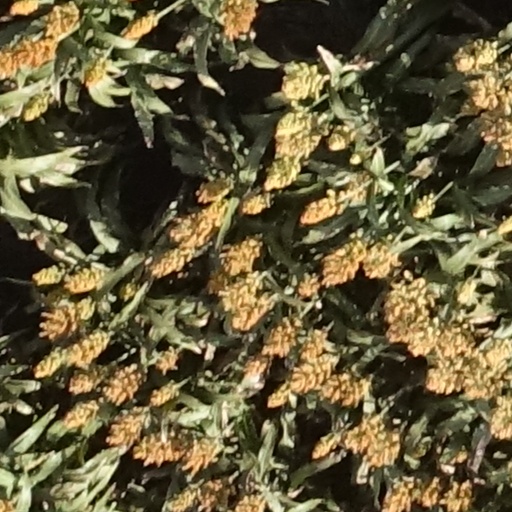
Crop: sorghum